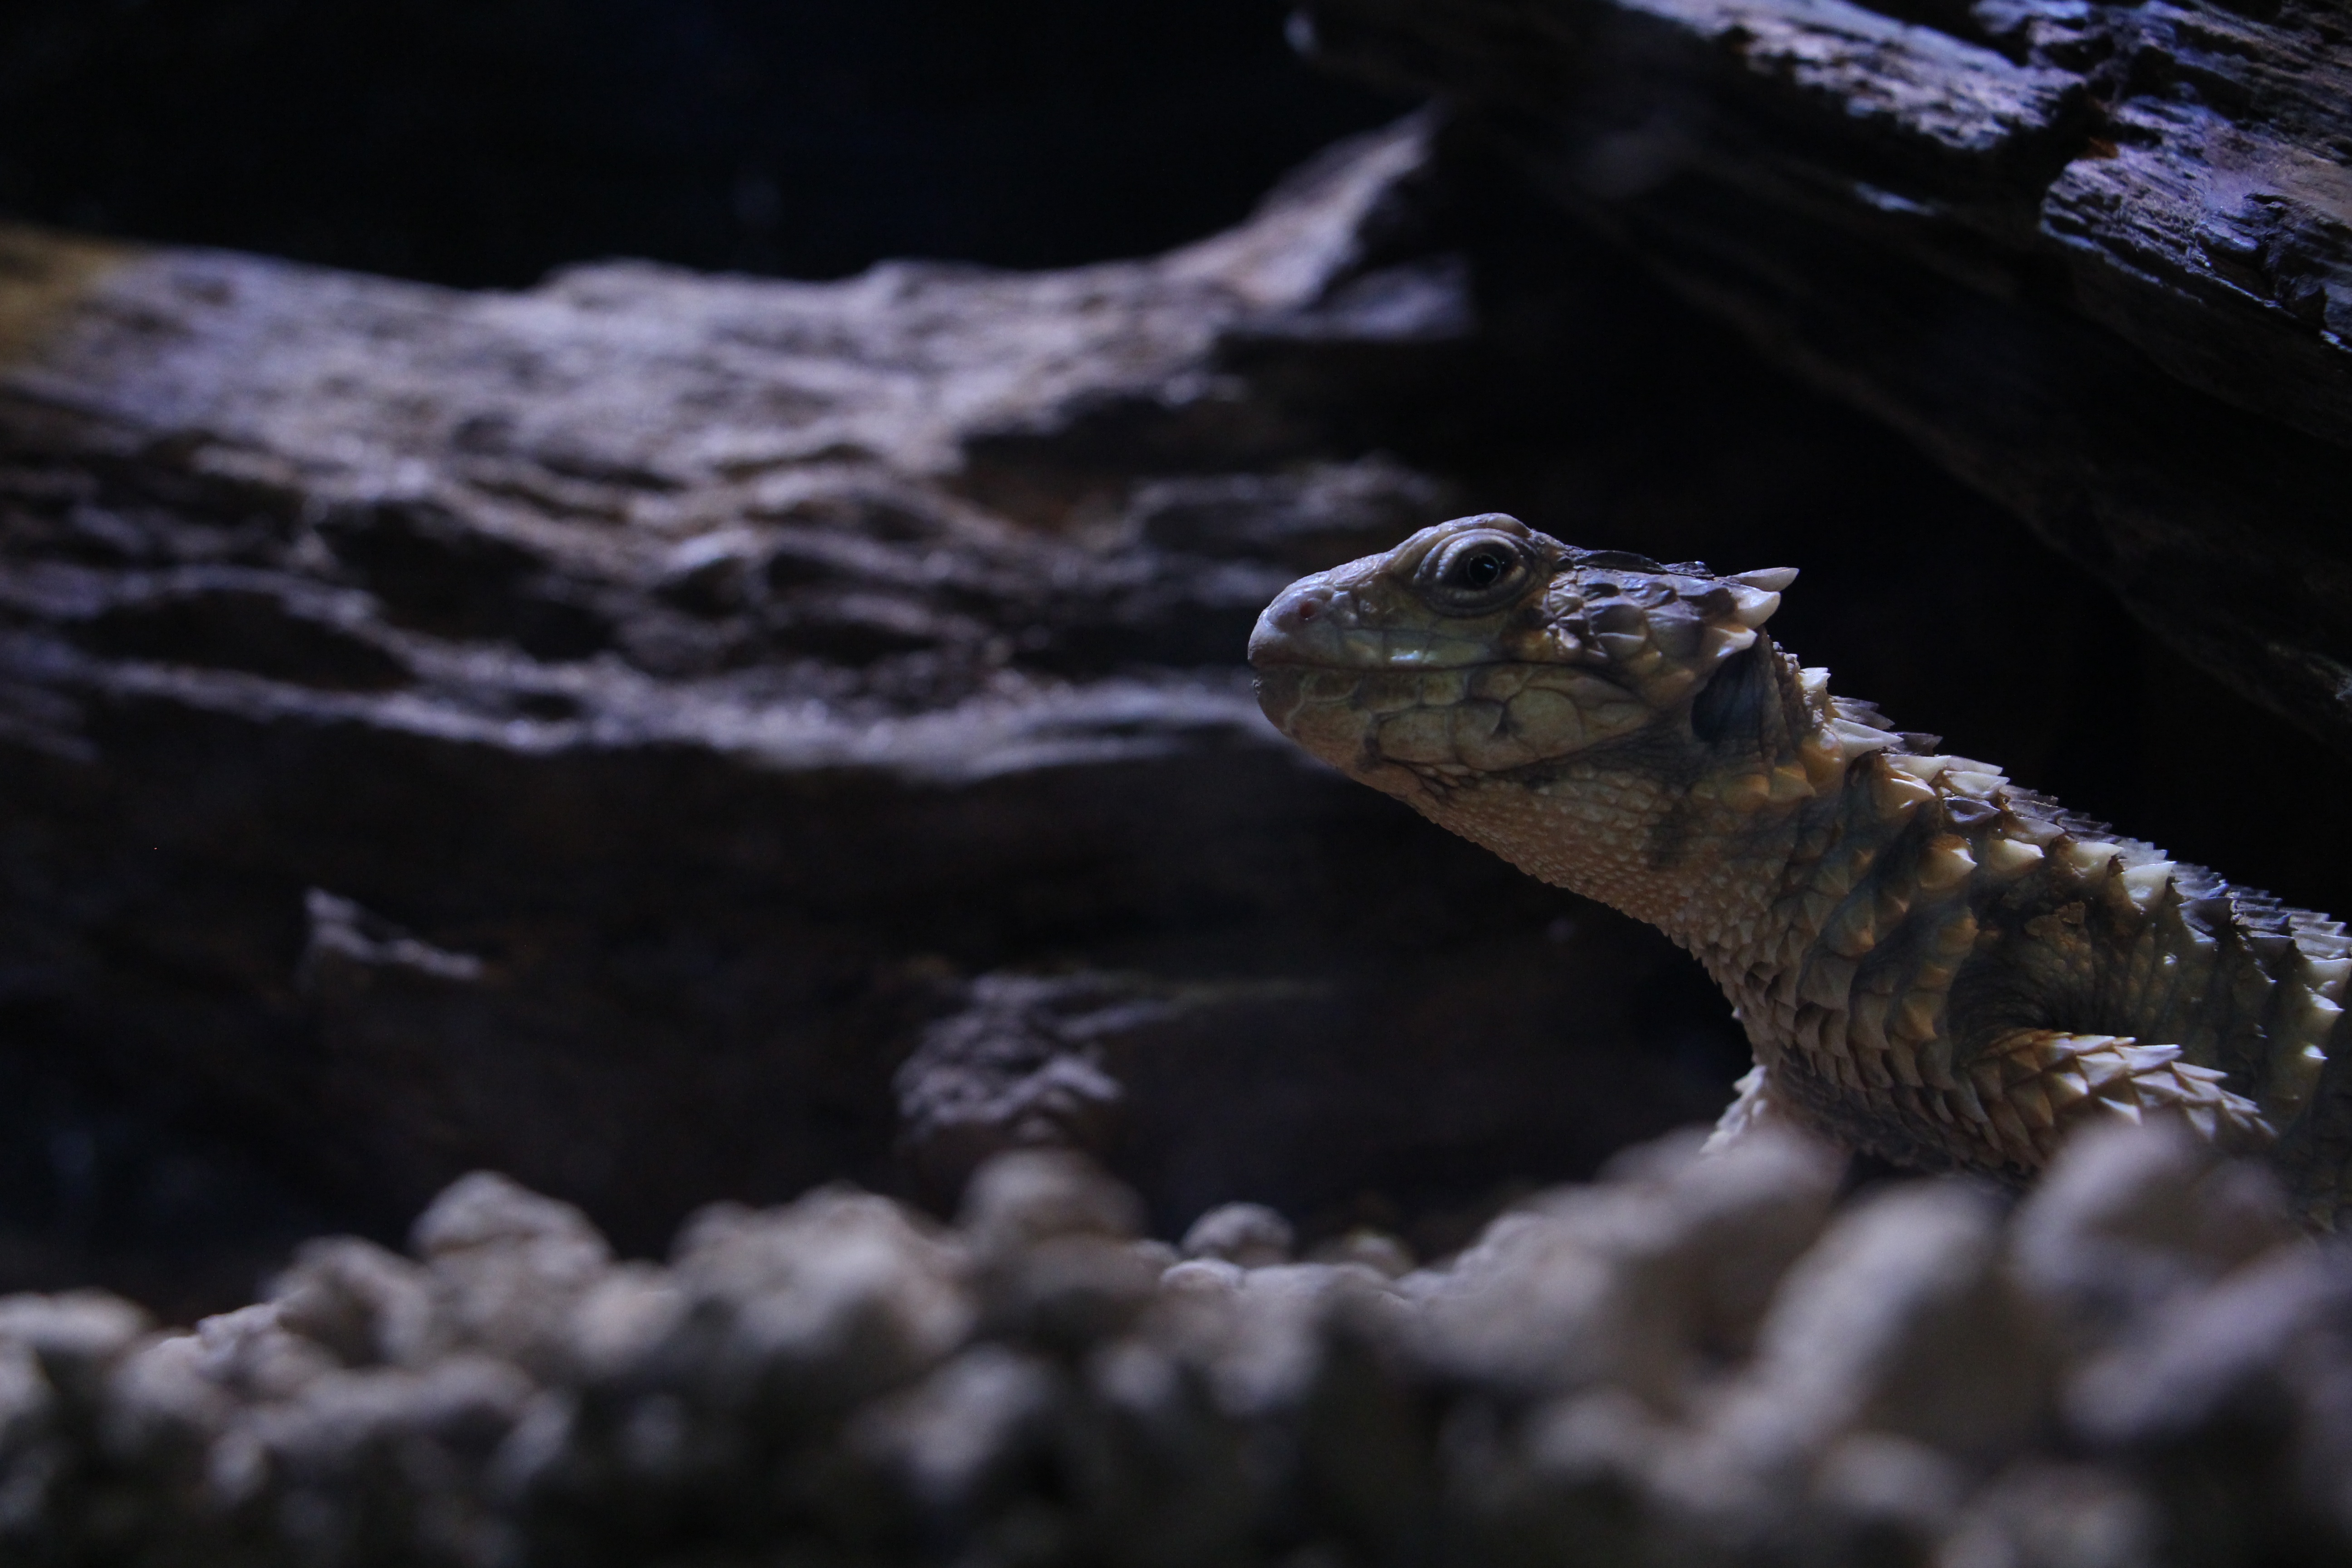
nature, wildlife, biology, darkness, reptile, fauna, lizard, close up, vertebrate, reptiles, macro photography, marine biology